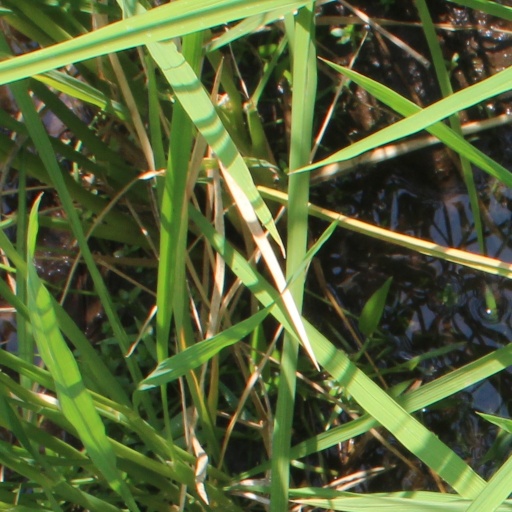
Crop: rice